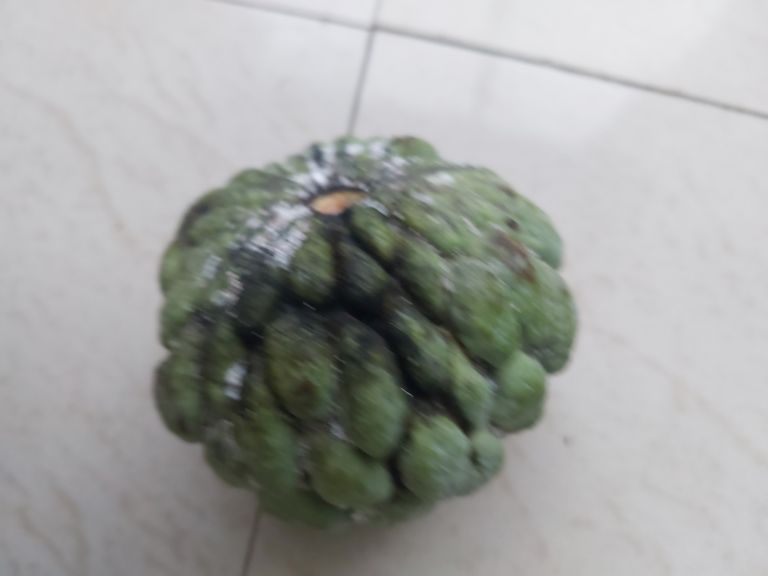
Disease label: Athracnose